John Cabot

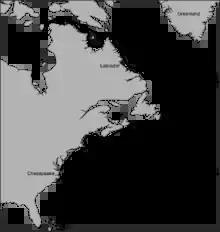
Presumed course of Sebastian Cabot's voyage of 1508–09, based on Peter Martyr's 1516 account and subsequent references to it

On return to Bristol, Cabot rode to London to report to the king. On 10 August 1497, he was given a reward of £10—equivalent to about two years' pay for an ordinary labourer or craftsman.